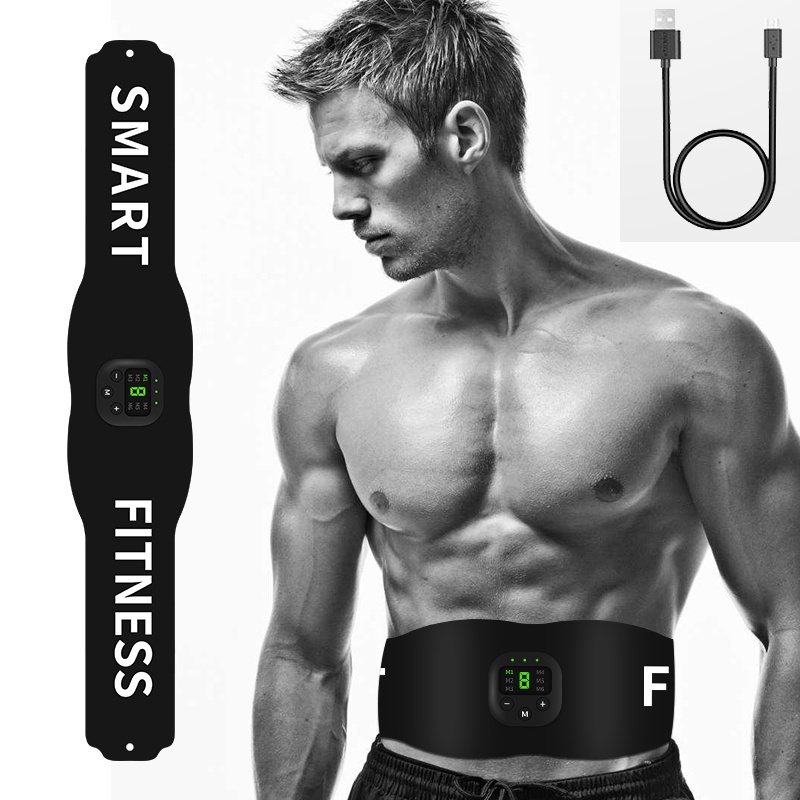
Fitness belt muscle fitness stickers
﻿Fitness belt muscle fitness stickers Appearance material: PU leather, ASS resin Product parameters: belt stickers: 60x10.5cm Product List: Host *1/Belt Sticker*1/Instruction Manual*1/USB Data Cable*1 8591741813062-CJYDYDYD01094 -
Brand: Gym From House
Category: Health & Beauty > Health Care > Biometric Monitor Accessories > Body Weight Scale Accessories